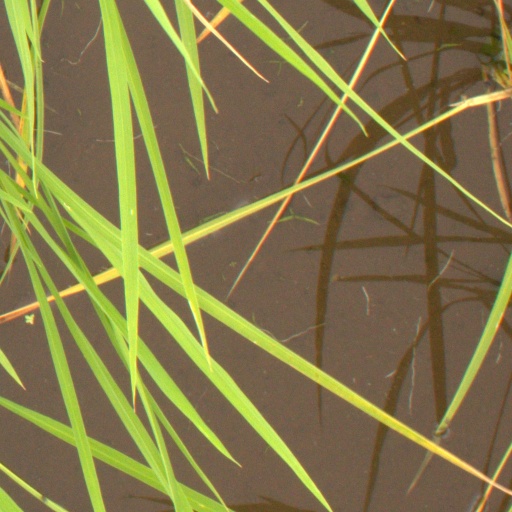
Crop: rice